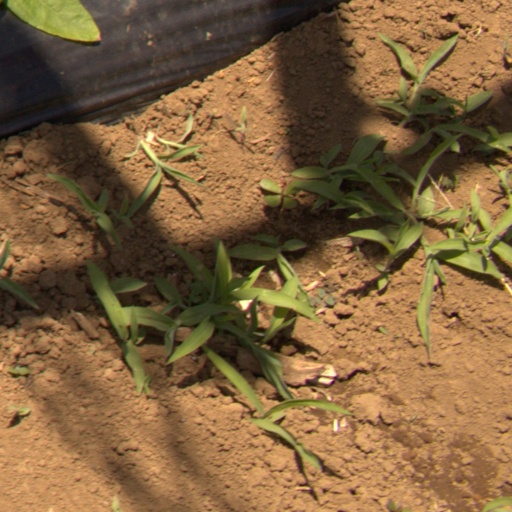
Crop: Jerusalem artichoke